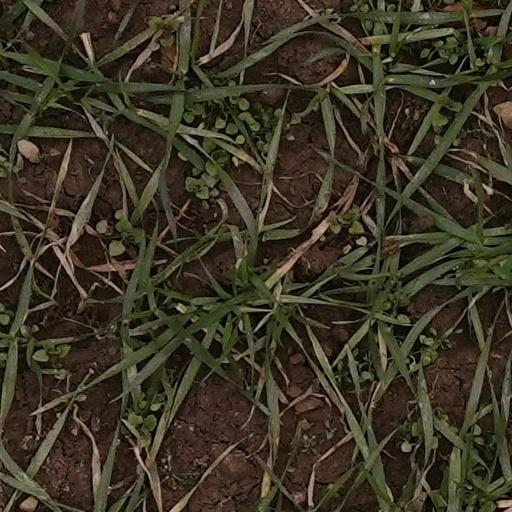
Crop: wheat